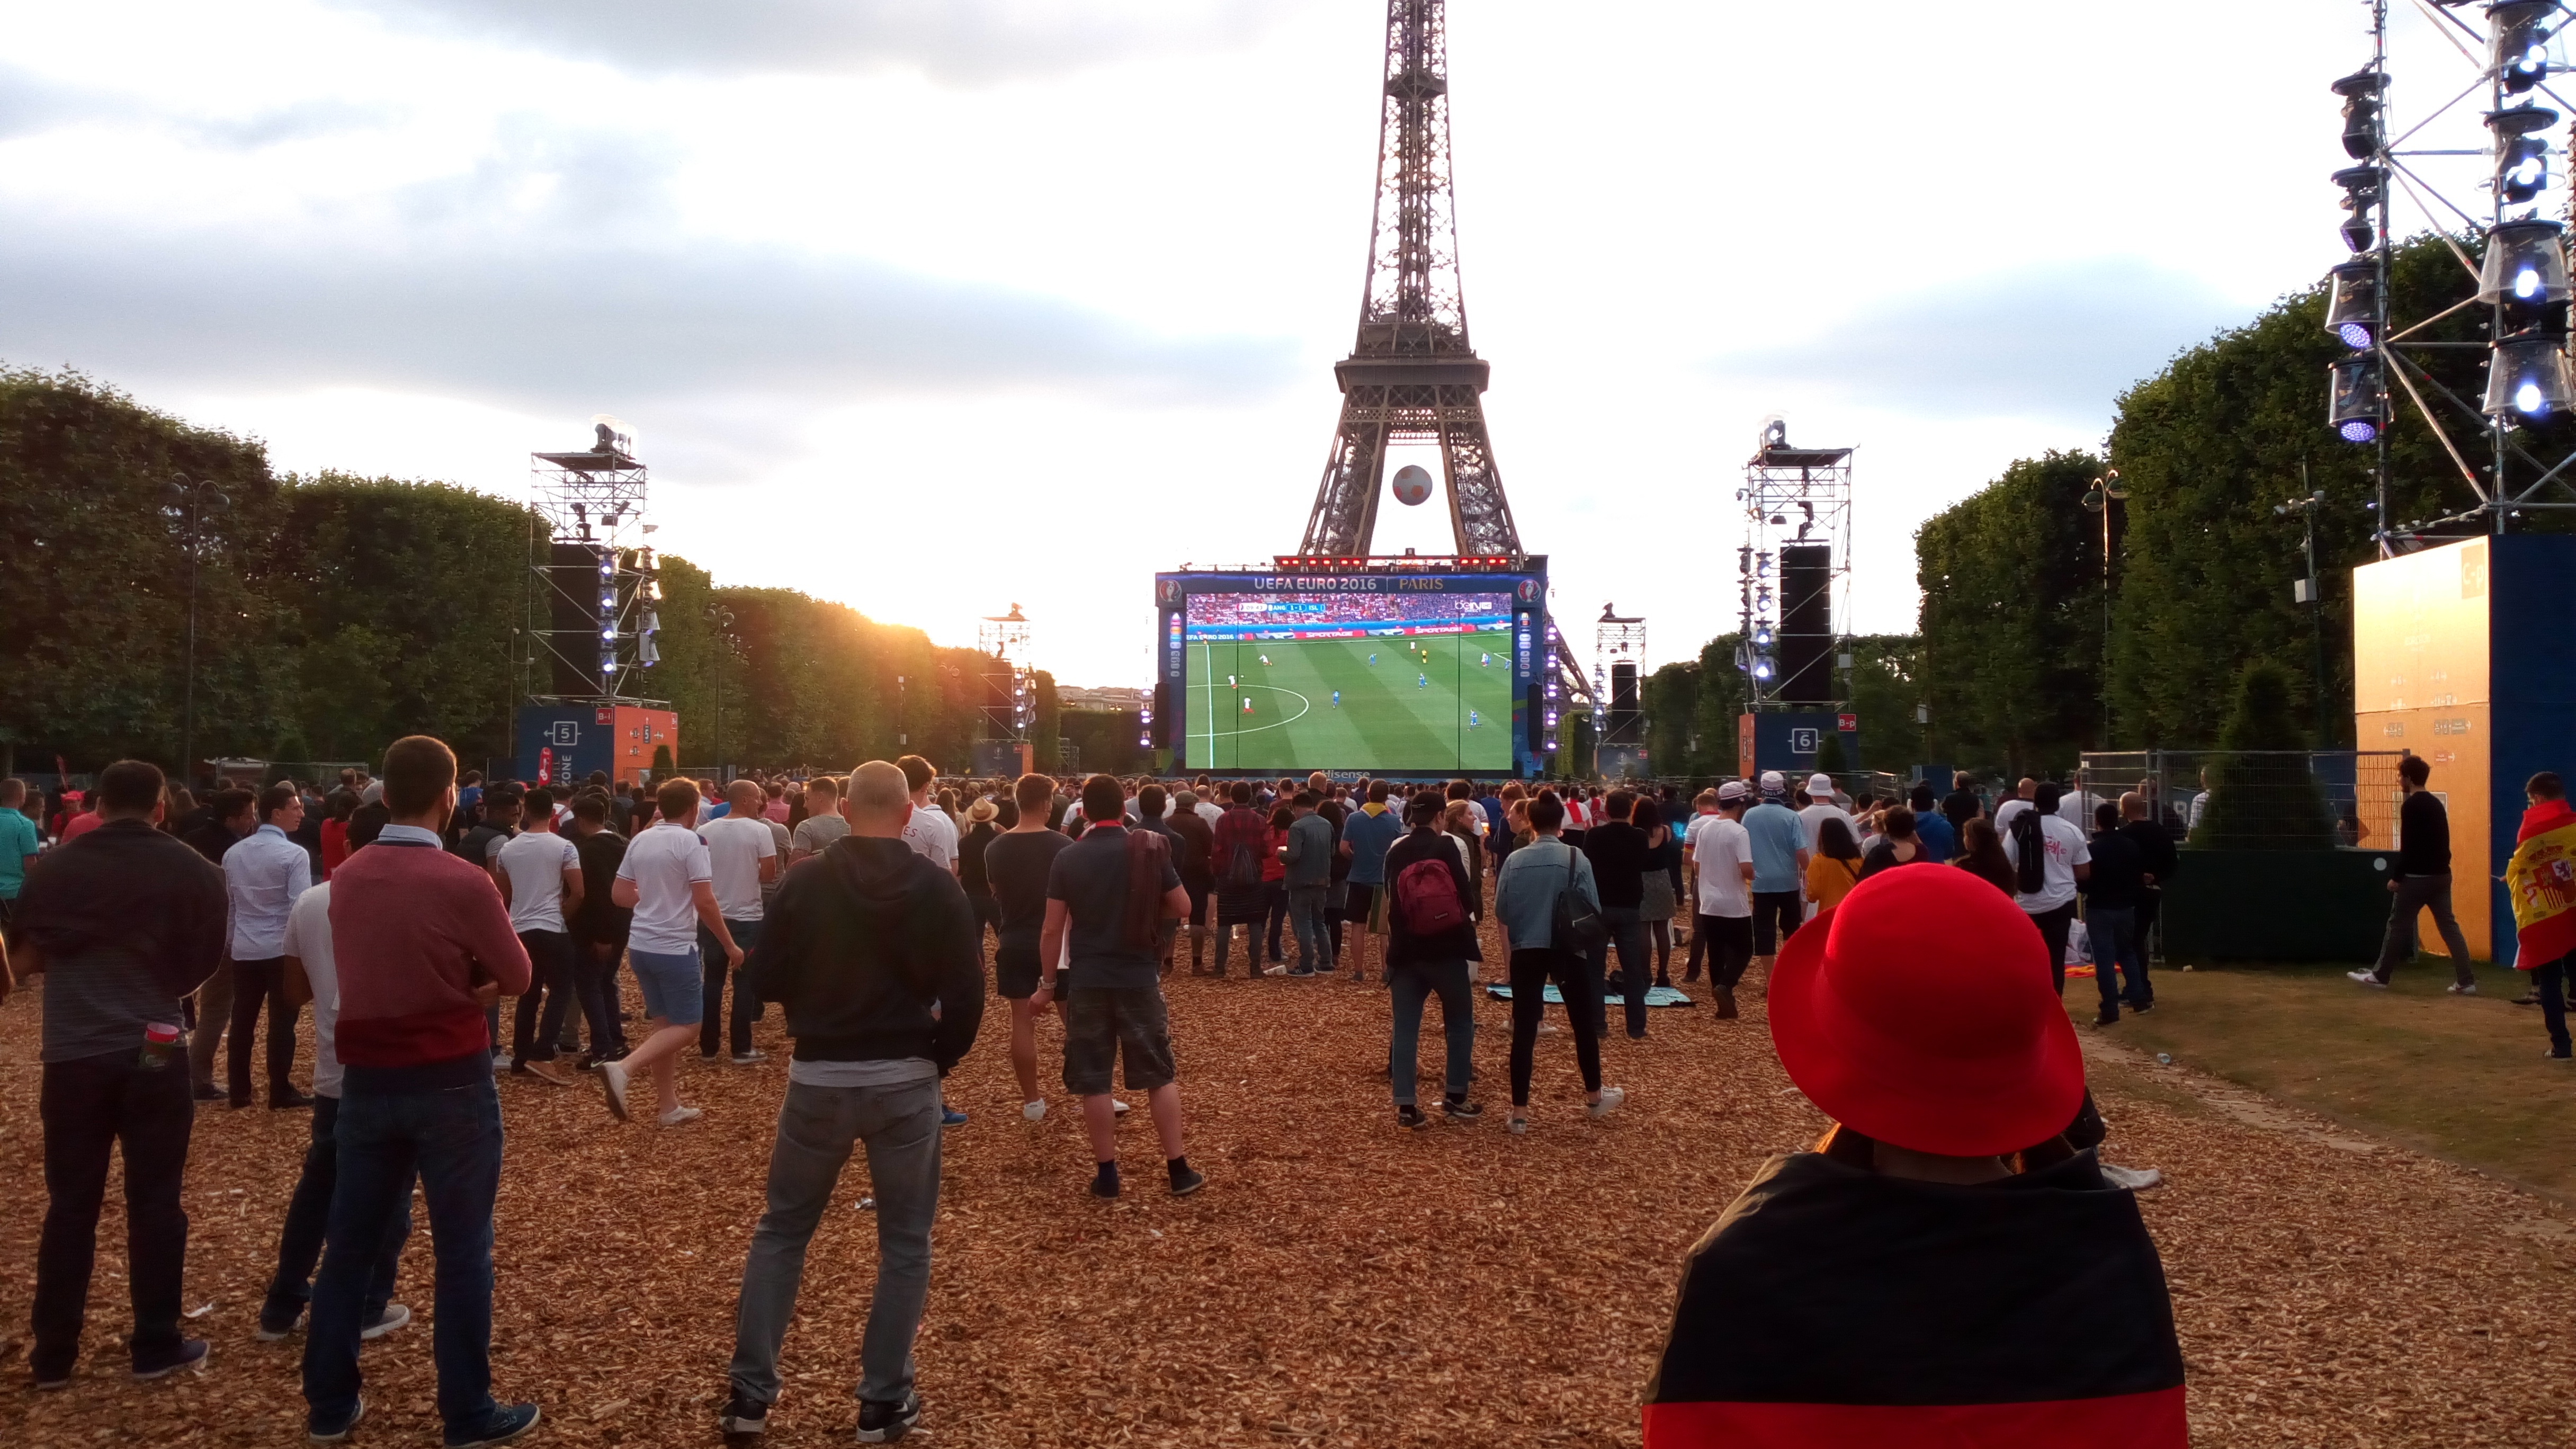
people, paris, crowd, festival, champ de mars, euro 2016, fan zone